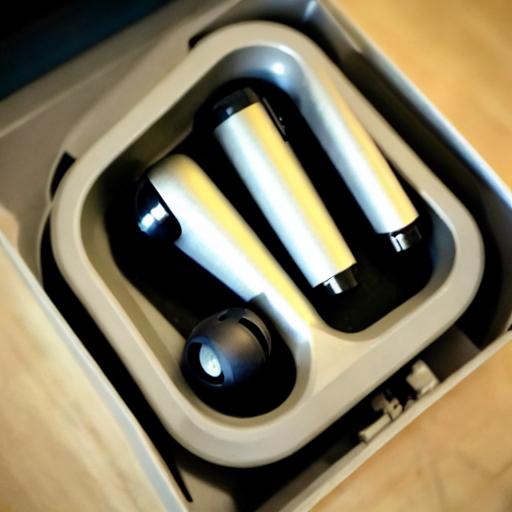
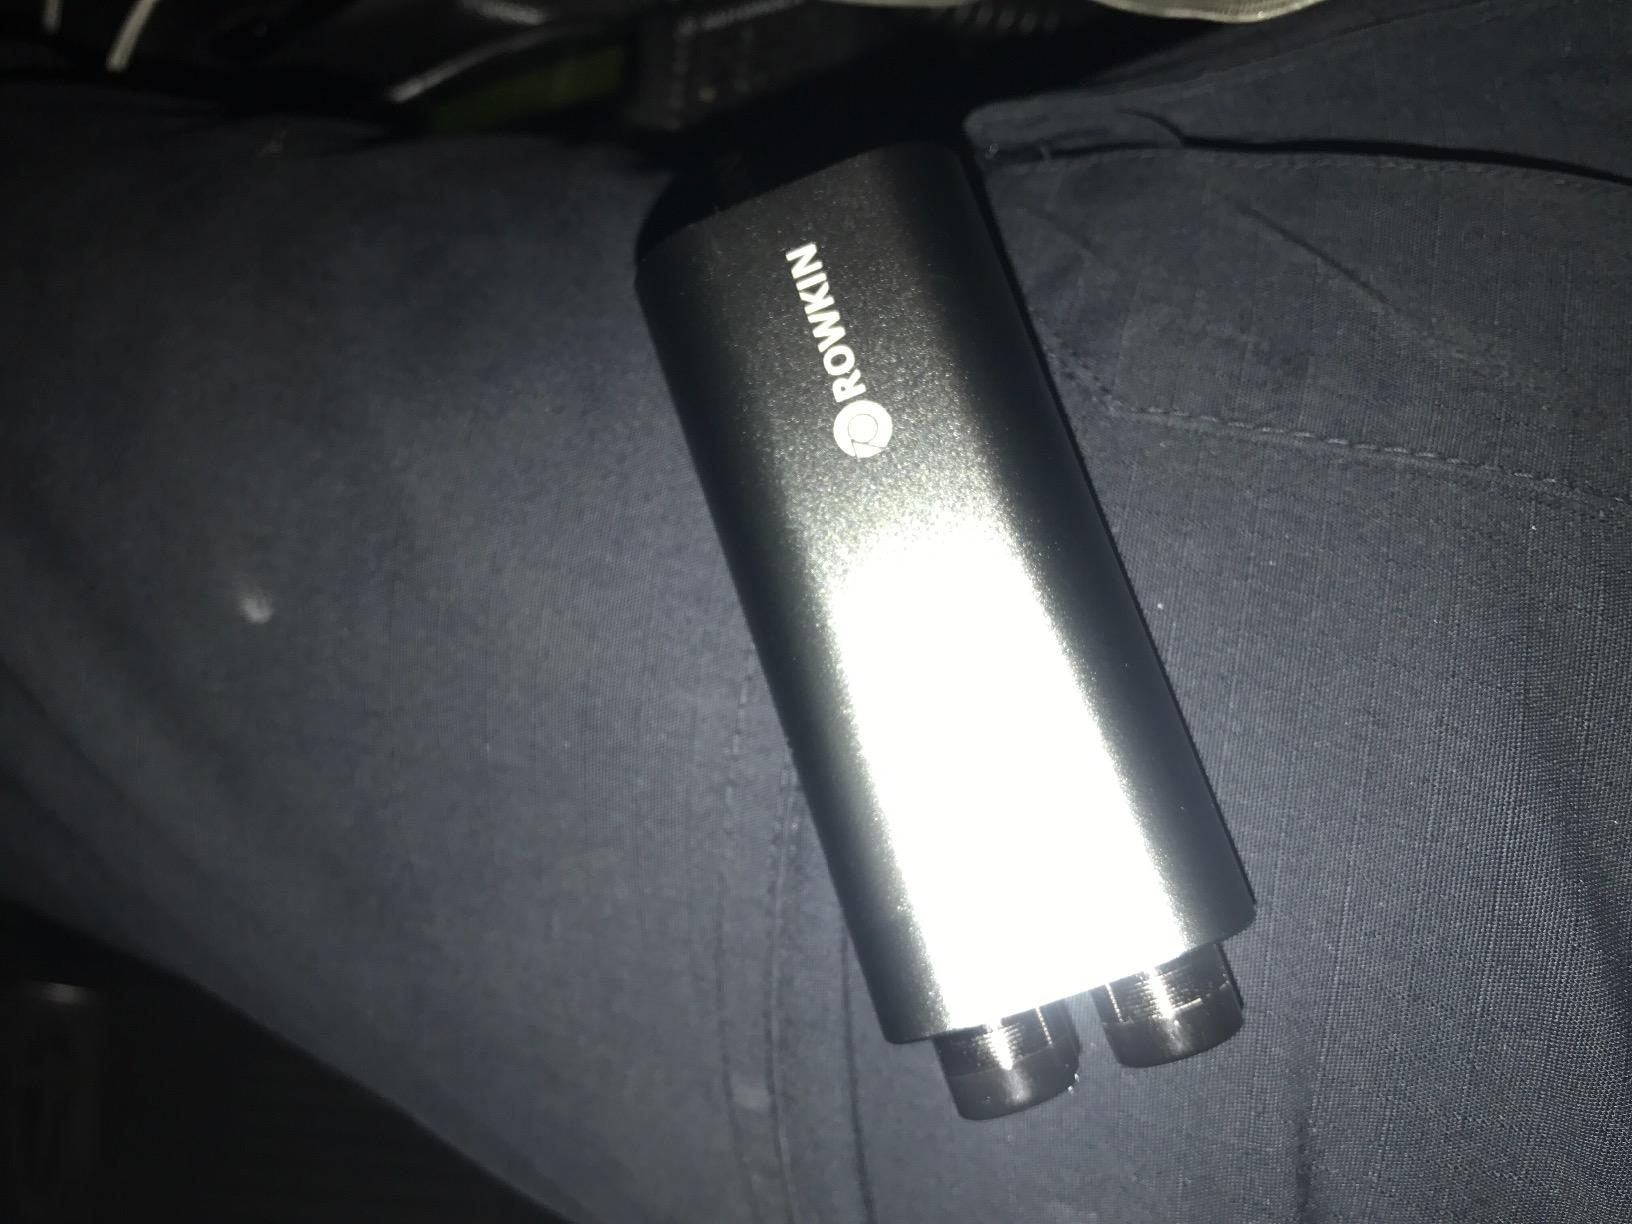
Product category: headphones
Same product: no